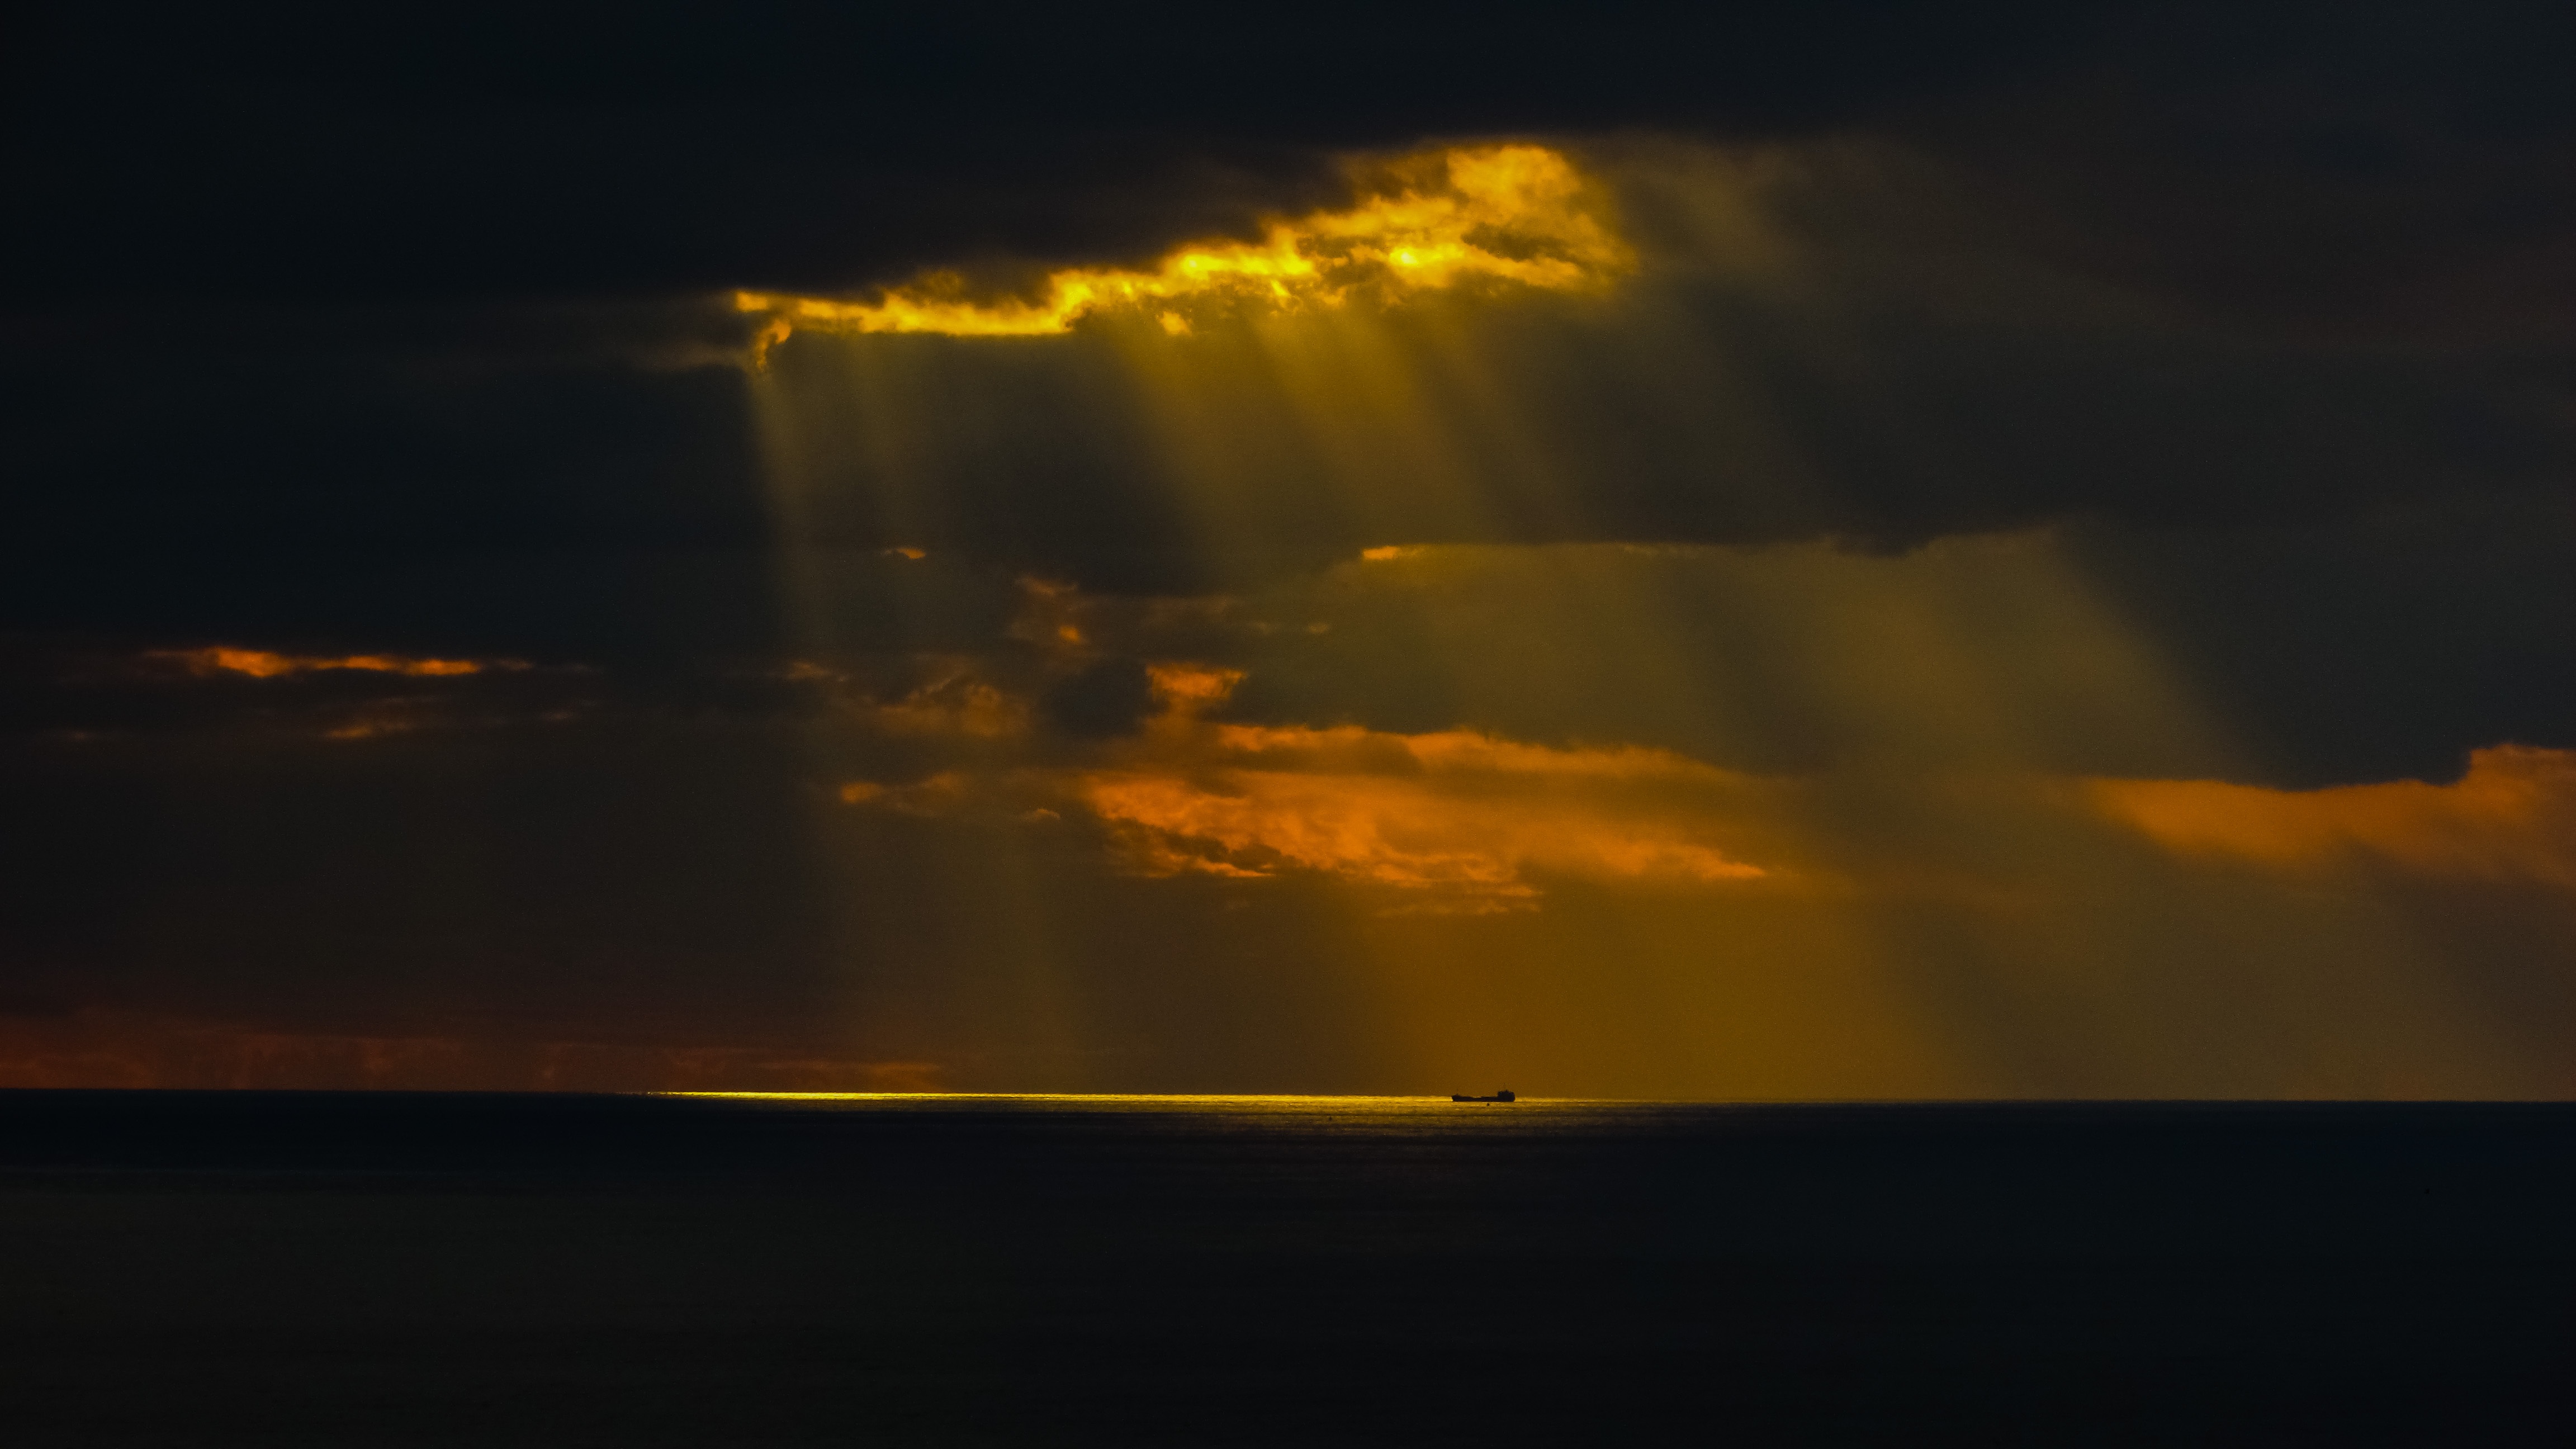
sea, horizon, light, cloud, sky, sun, sunrise, sunset, boat, sunlight, morning, hole, dawn, atmosphere, dusk, evening, reflection, scenery, darkness, clouds, cyprus, sunbeam, afterglow, astronomical object, atmospheric phenomenon